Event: Ecuador Earthquake
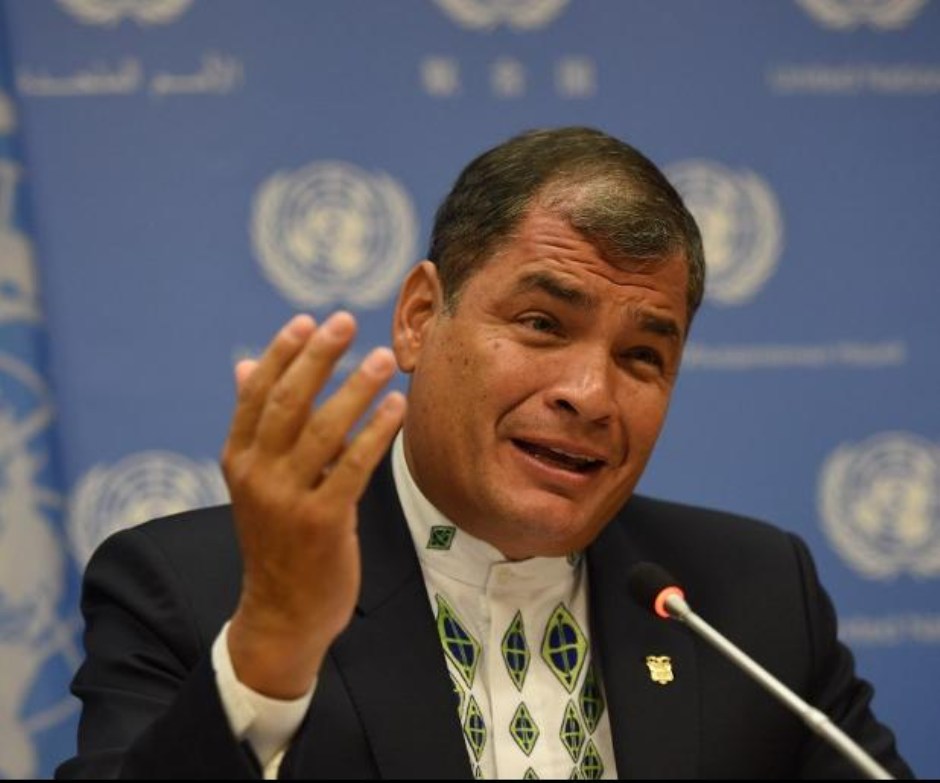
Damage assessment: no_damage